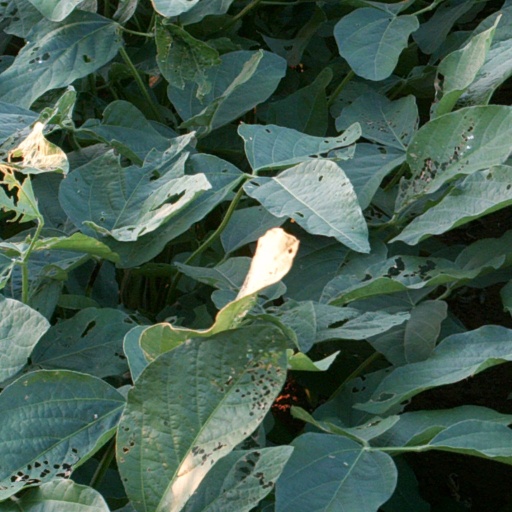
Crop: soybean